Harold Cazneaux

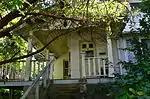
Ambleside, Cazneaux' cottage in Roseville

An exhibition of his photographs, called "Thoroughly modern Sydney: 1920s and 30s glamour and style" was held at the Museum of Sydney, in Sydney in August–October 2006. It was assembled largely from images he took for the Australian magazine "Home", though it also included new prints from previously unpublished negatives. Subjects ranged across "all that was fashionable and new" at that time, covering architecture, art and interior design, and also including many portraits of Australians then active in those fields.